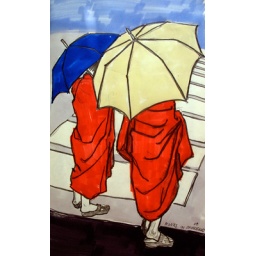
Drawings of two monks waiting to cross the street during a rain storm. Done in Chiang Mai, Thailand.